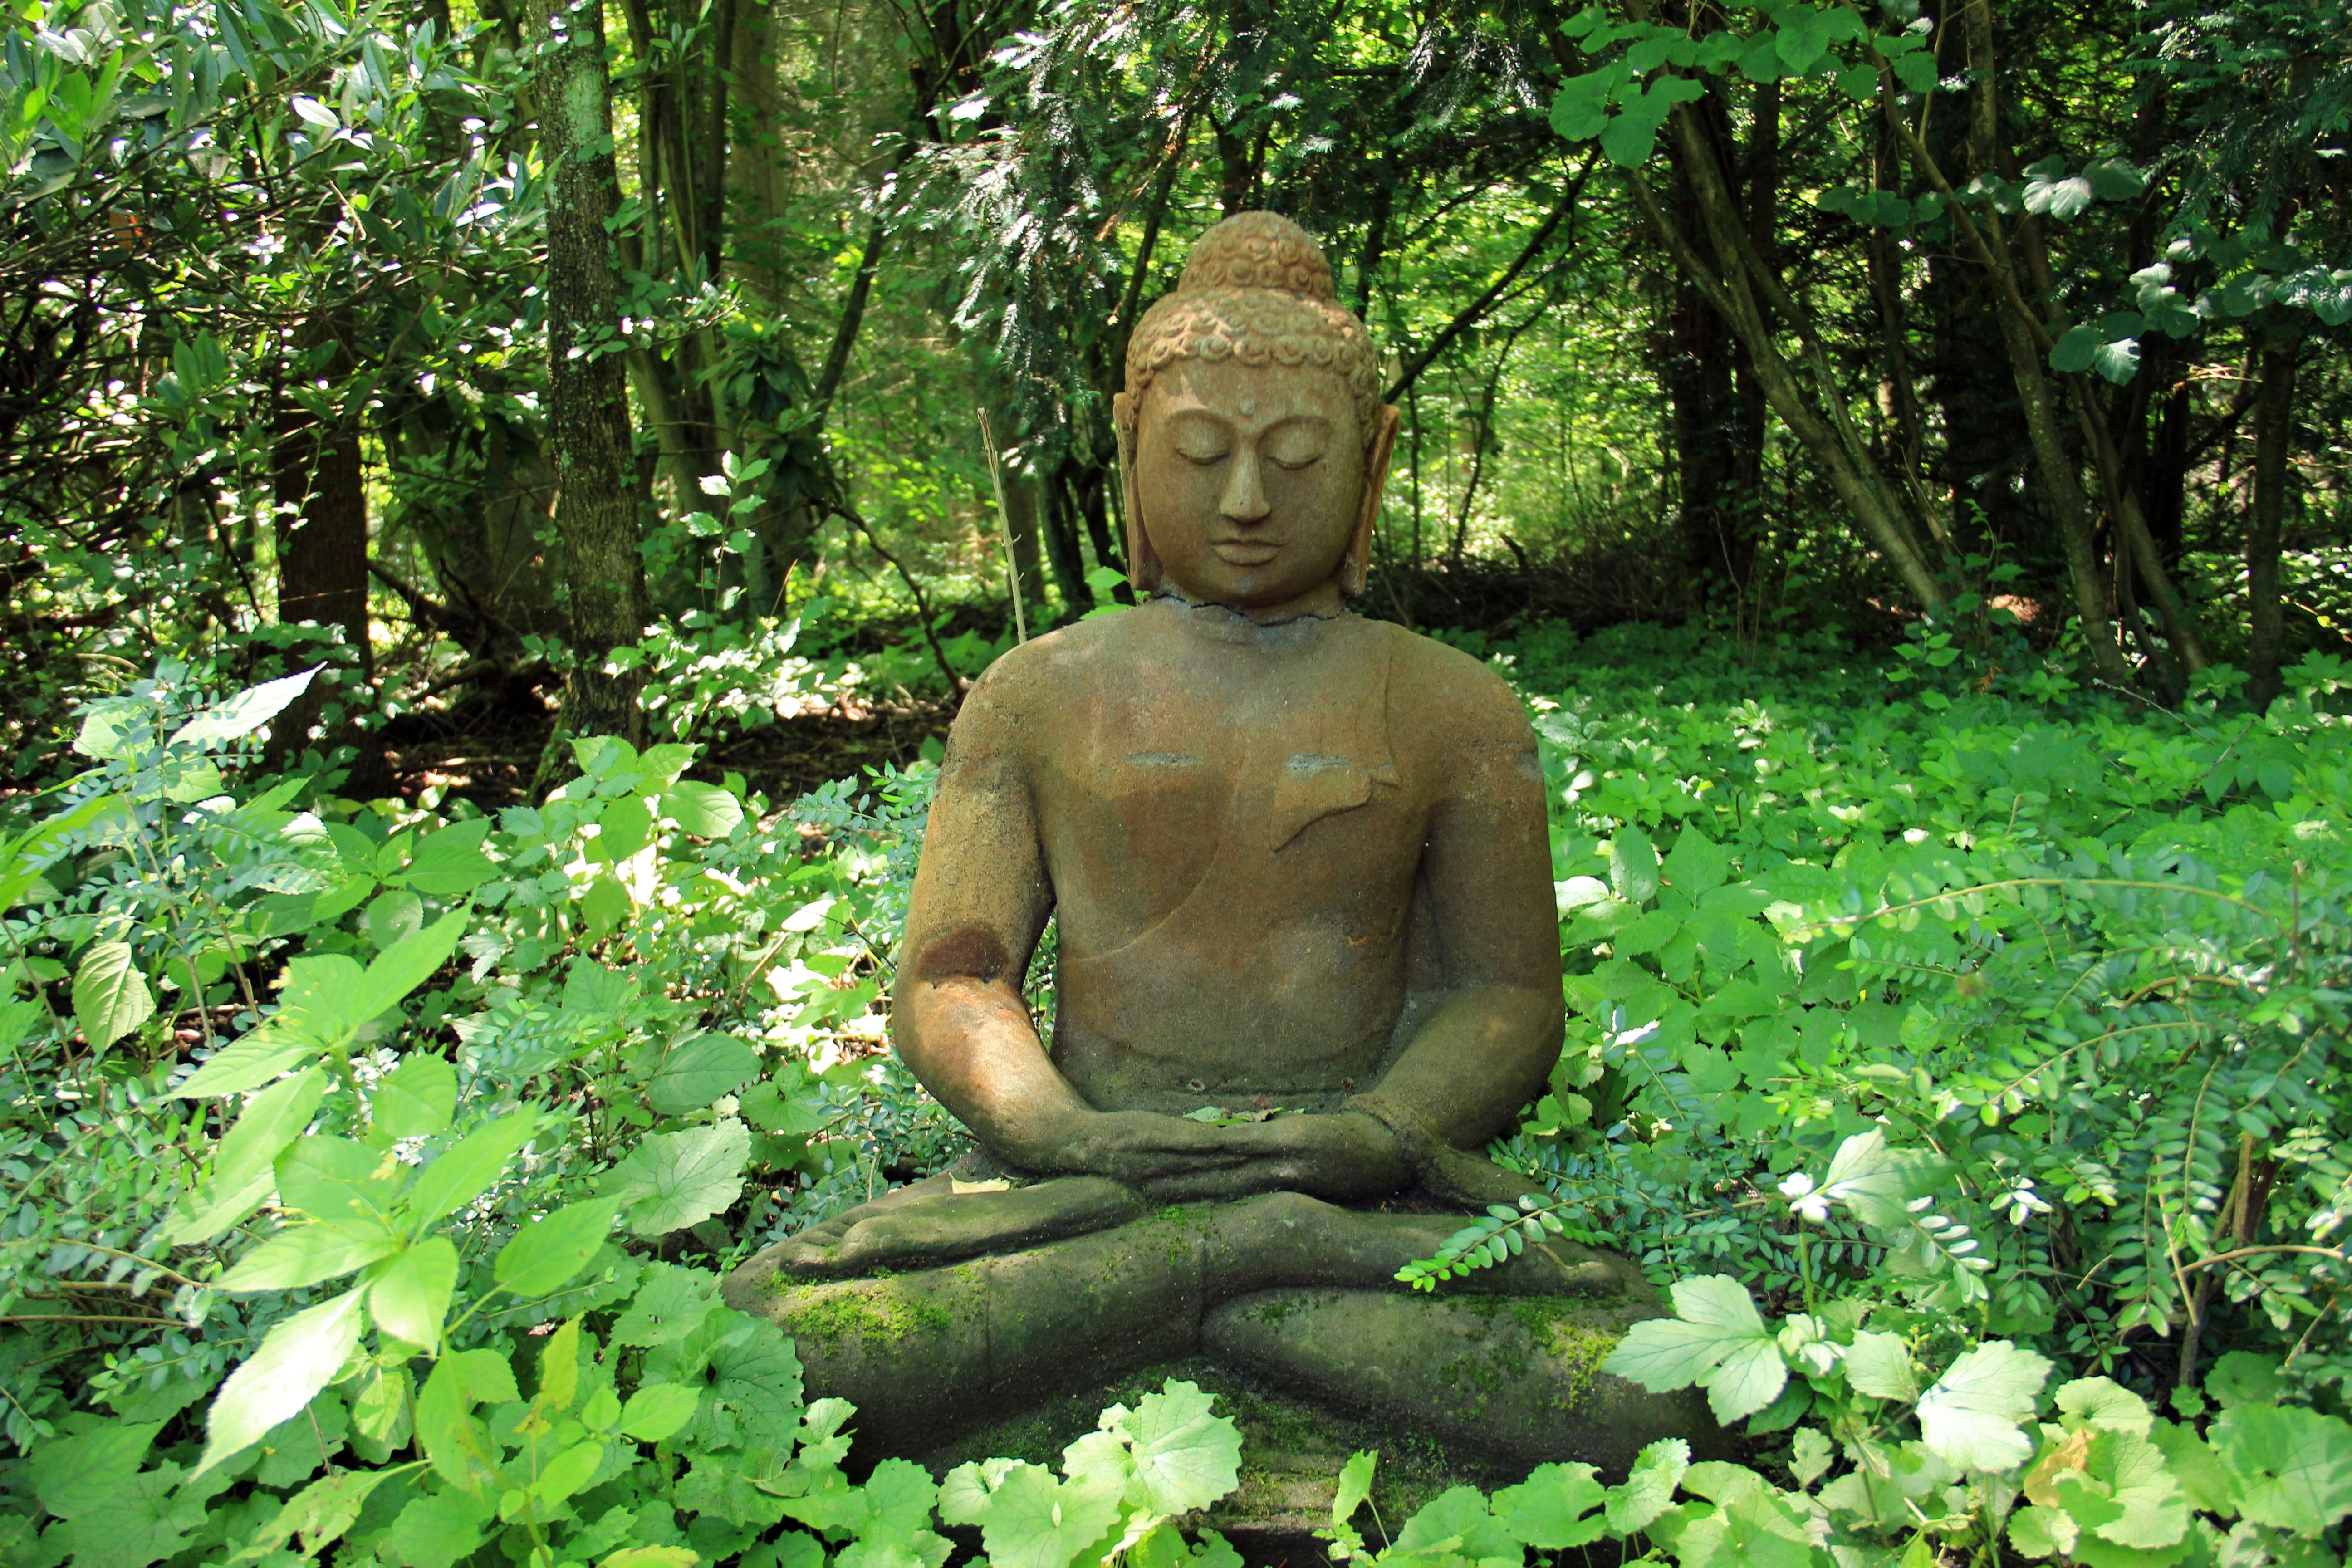
nature, forest, stone, monument, statue, green, jungle, botany, rest, garden, rainforest, buddha, woodland, habitat, recovery, gautama buddha, natural environment